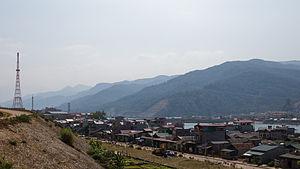
Mường Lay est une ville de la province de Điện Biên dans la région du Nord-ouest du Viêt Nam.